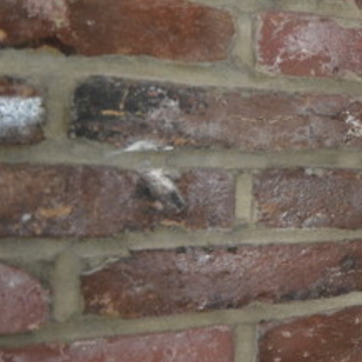
Material: brick